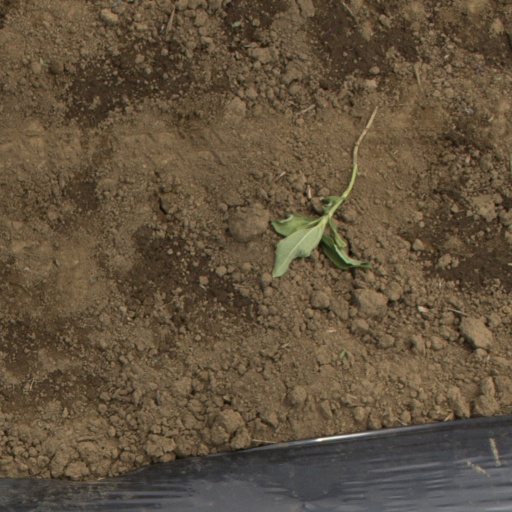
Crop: Jerusalem artichoke